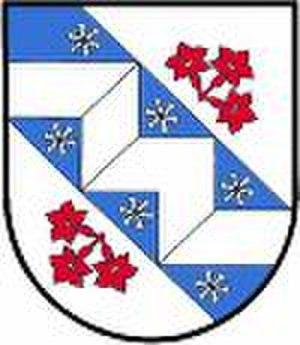
Tauplitz est une ancienne commune ainsi qu'une station de ski de taille moyenne, situées dans le district de Liezen dans le nord-ouest du Land de Styrie en Autriche.